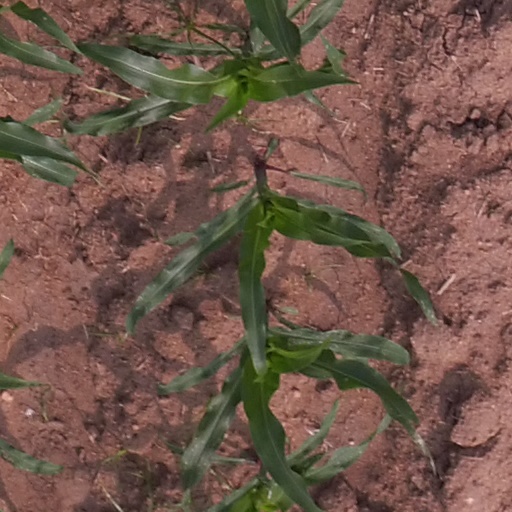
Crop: maize; corn